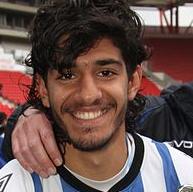
Age: 21